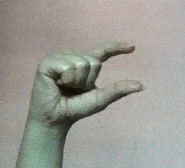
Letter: dal